Spandau Citadel

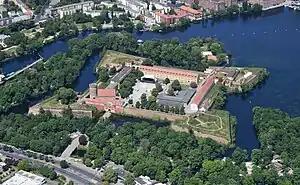
Aerial view of the Spandau Citadel

The citadel is composed of different buildings all related to defence or representative housing. The gate house with a draw bridge used to hinder attackers from entering the citadel. The Gothic hall building palace was used as residential building. Gravestones dating back to 1244 bear witness to Jewish life as an important trade town, and the function of the citadel as a refuge. Julius tower is Spandau's most famous sight. Originally built as a keep or watchtower, it was also used as a residence tower. Its castellated top was designed by Karl Friedrich Schinkel in 1838 and is an example of Romantic architecture. After the Franco-Prussian War 1870/71, part of the war reparations paid by France, 120 million marks in gold coin, was stored at Julius tower until its restitution to France in 1919.